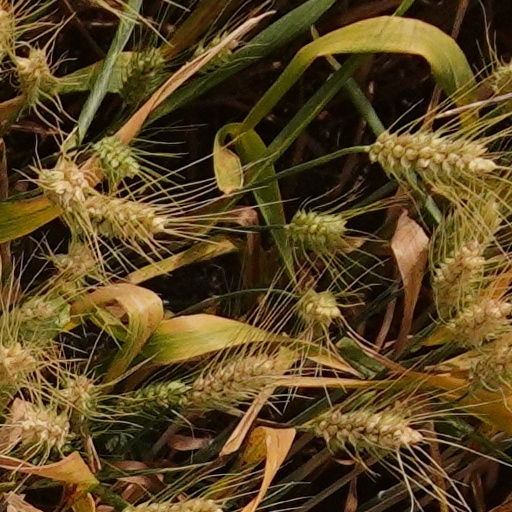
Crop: wheat